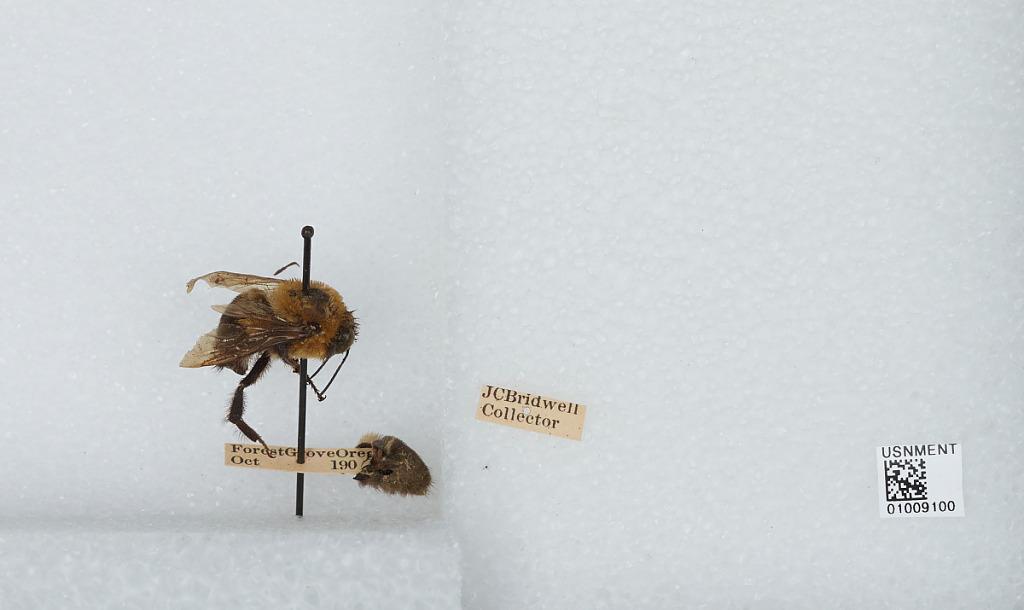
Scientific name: Bombus (Separatobombus) griseocollis (De Geer)
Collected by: J. Bridwell
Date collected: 1906-10-
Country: United States
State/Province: Oregon
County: Washington
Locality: Forest Grove
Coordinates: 45.5197, -123.111